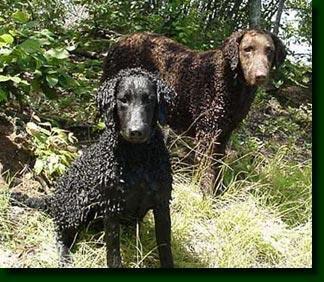
curly-coated_retriever